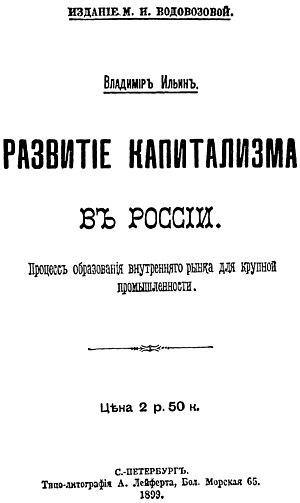
Vladimir Ilitch Oulianov, dit Lénine, né à Simbirsk le 10 avril 1870 et mort à Vichnie Gorki le 21 janvier 1924, est un révolutionnaire communiste, théoricien politique et homme d'État russe.